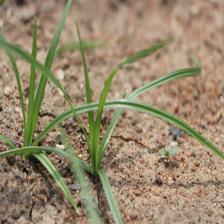
Label: Grass